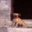
Label: dog